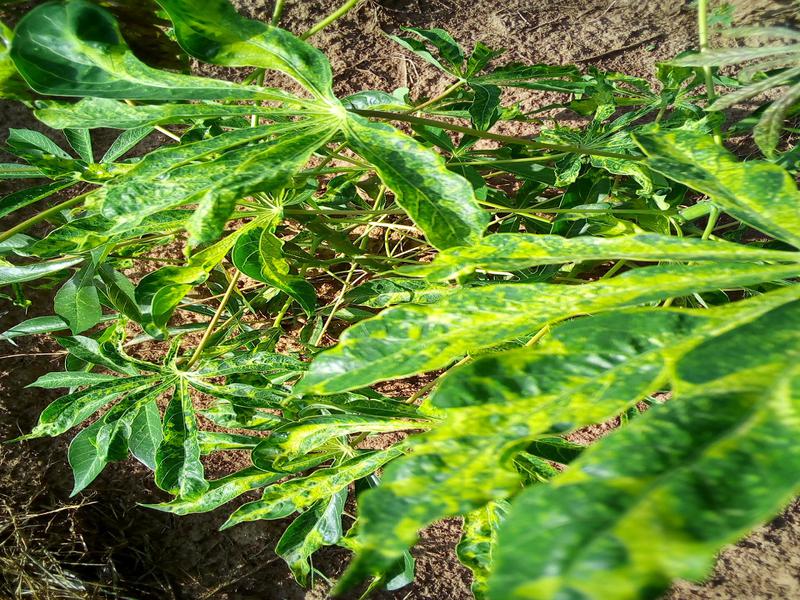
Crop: cassava
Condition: mosaic_disease